Question: Please indicate a possible affordance area of the lie_on_bench that can be used for lying on
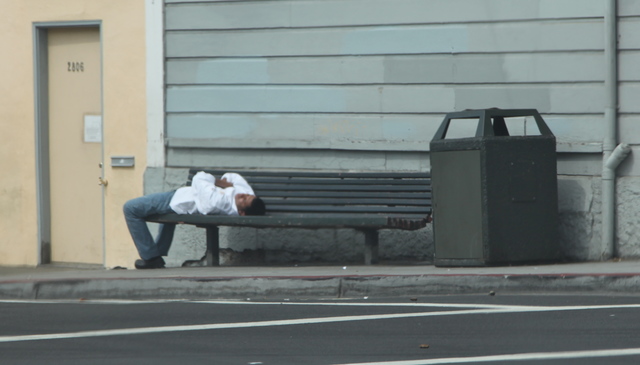
Answer: [138.5, 204, 427.5, 230]